Balboa Yacht Club

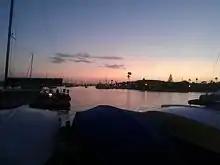
Balboa Yacht Club, 2012

Balboa Yacht Club is home to multiple fleets, many of which race regularly. There are fleets of Naples Sabot, FJs, Harbor 20s, and an adult Sabot fleet. Most of the larger boats race outside of Newport Harbor in the Pacific Ocean. It is the home of the Thursday night "Beer Can Races".